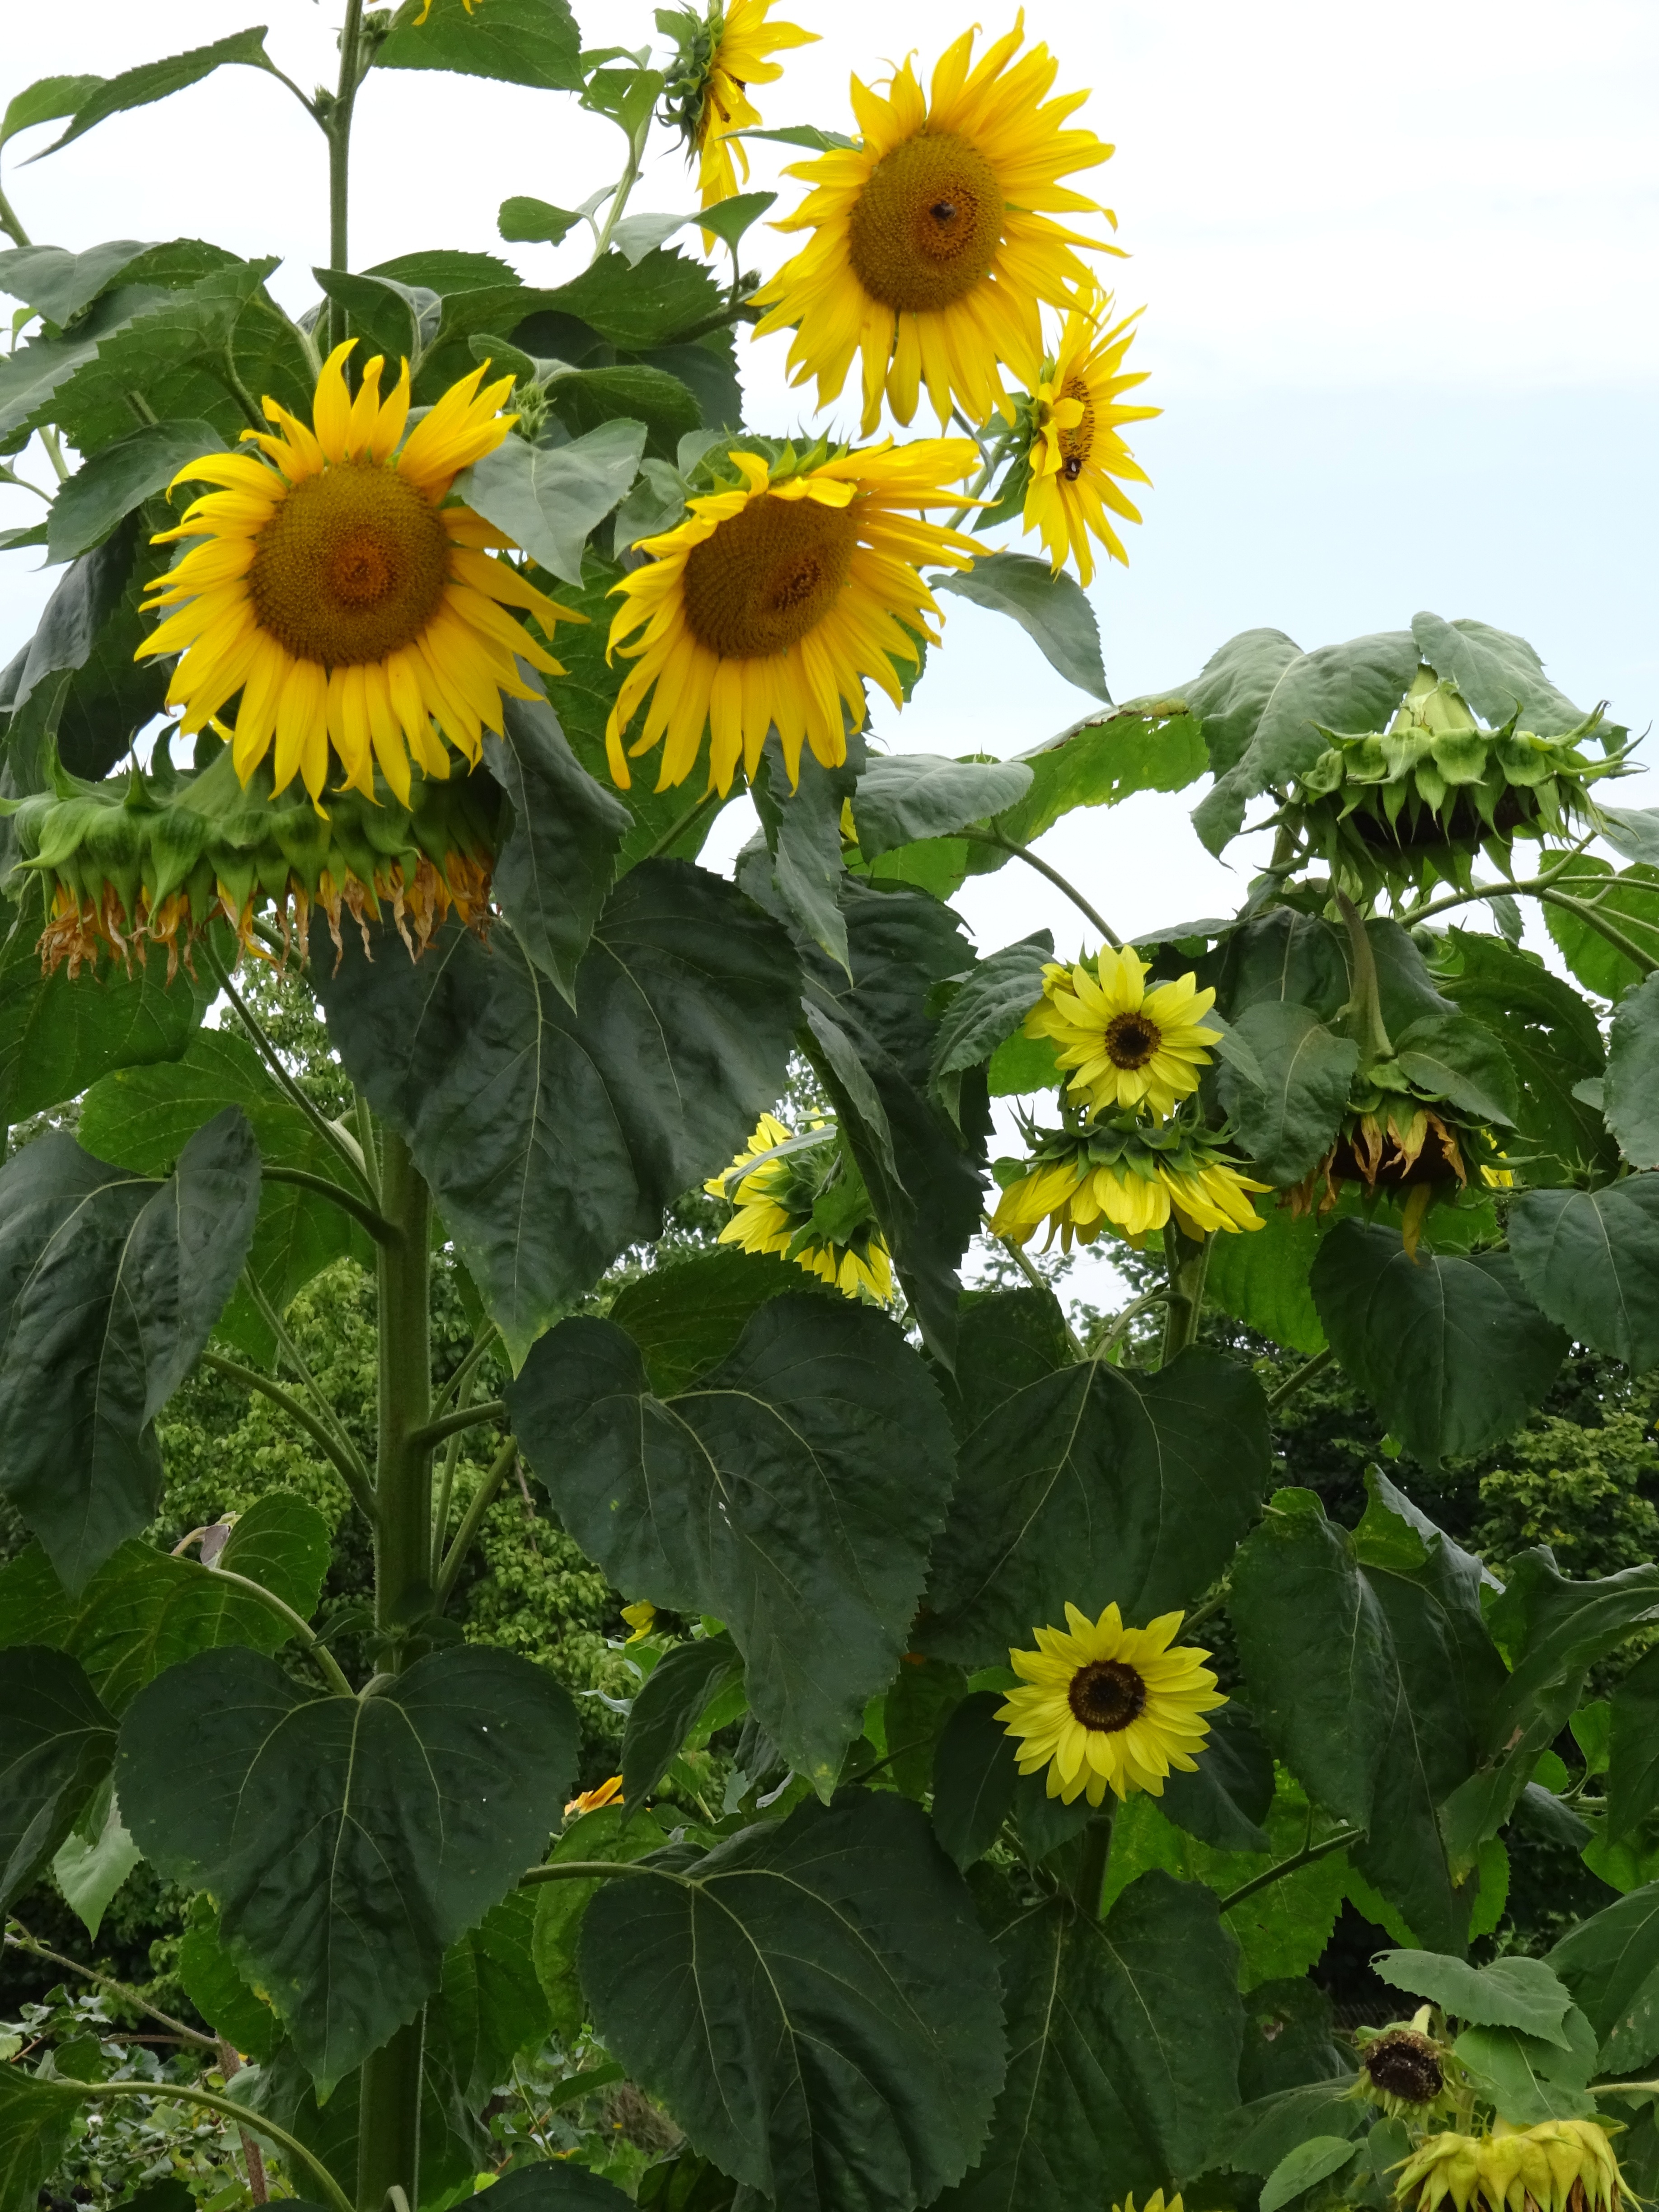
plant, field, flower, summer, botany, garden, sunflower, family, flowering plant, daisy family, asterales, sunflower seed, annual plant, land plant